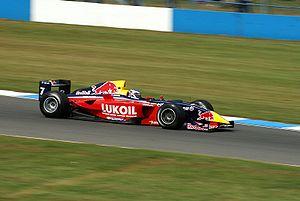
Carlin Motorsport est une écurie de sport automobile britannique. Elle a été fondée par Trevor Carlin et Martin Stone en 1996. Basée à Farnham, dans le Surrey, elle participe actuellement aux championnats Formule2 et Formule3, au Championnat de Grande-Bretagne de Formule 3, au World Series by Renault et en IndyCar Series